Munich

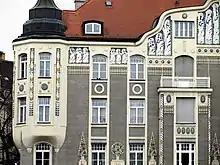
Jugendstil style house at Leopoldstr. 77, Münchner Freiheit

In 1832 Peter von Hess painted the Greek War of Independence at the order of King Ludwig I. Ludwig I had the Königsplatz built in neoclassicism as a matter of ideological choice. Leo von Klenze supervised the construction of a Propylaea between 1854 and 1862.